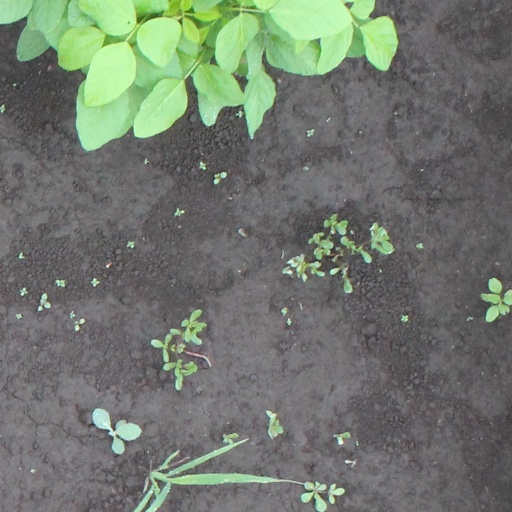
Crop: soybean